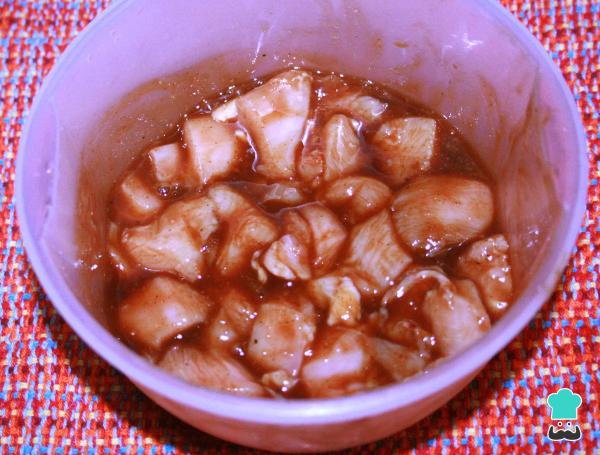
Para marinar el pollo, deposita la carne en un bol y agrega abundante salsa barbacoa. Cubre con papel de aluminio el envase y guárdalo en la nevera. Deja que el pollo a la barbacoa se macere toda la noche.Si quieres hacer todo de forma casera, puedes echar un vistazo a la receta de salsa barbacoa paso a paso.